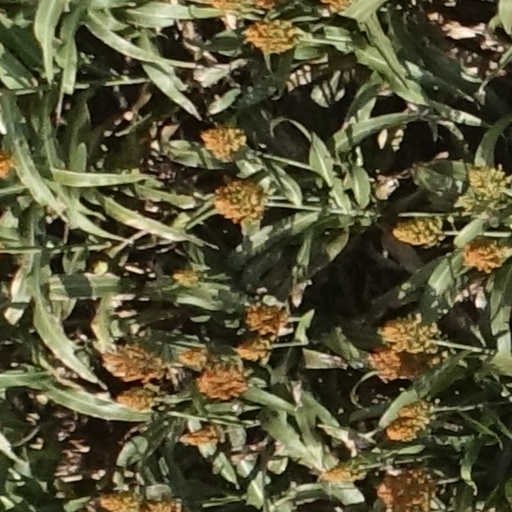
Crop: sorghum